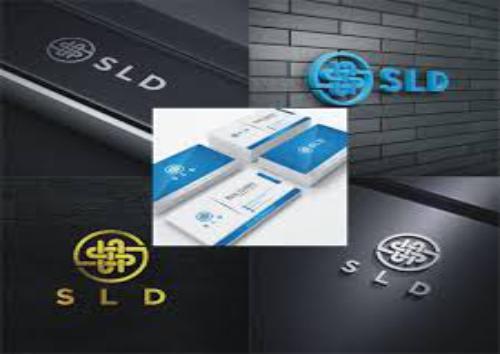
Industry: Others